Gigi (play)

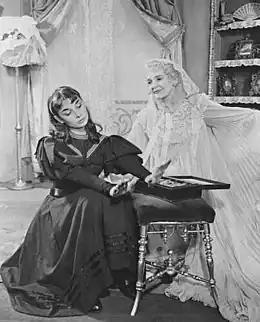
Audrey Hepburn and Cathleen Nesbitt in the original Broadway production of "Gigi" (1951)

Gigi is a 1951 play written by Anita Loos. It is based on Colette's 1944 novel of the same name, and was produced on Broadway, where it starred Audrey Hepburn in the title role.